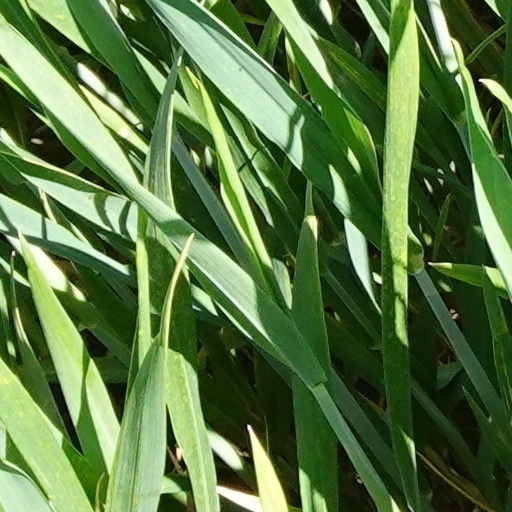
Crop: wheat